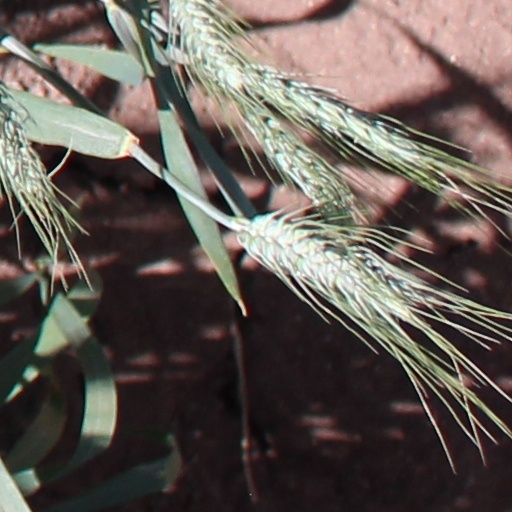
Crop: wheat